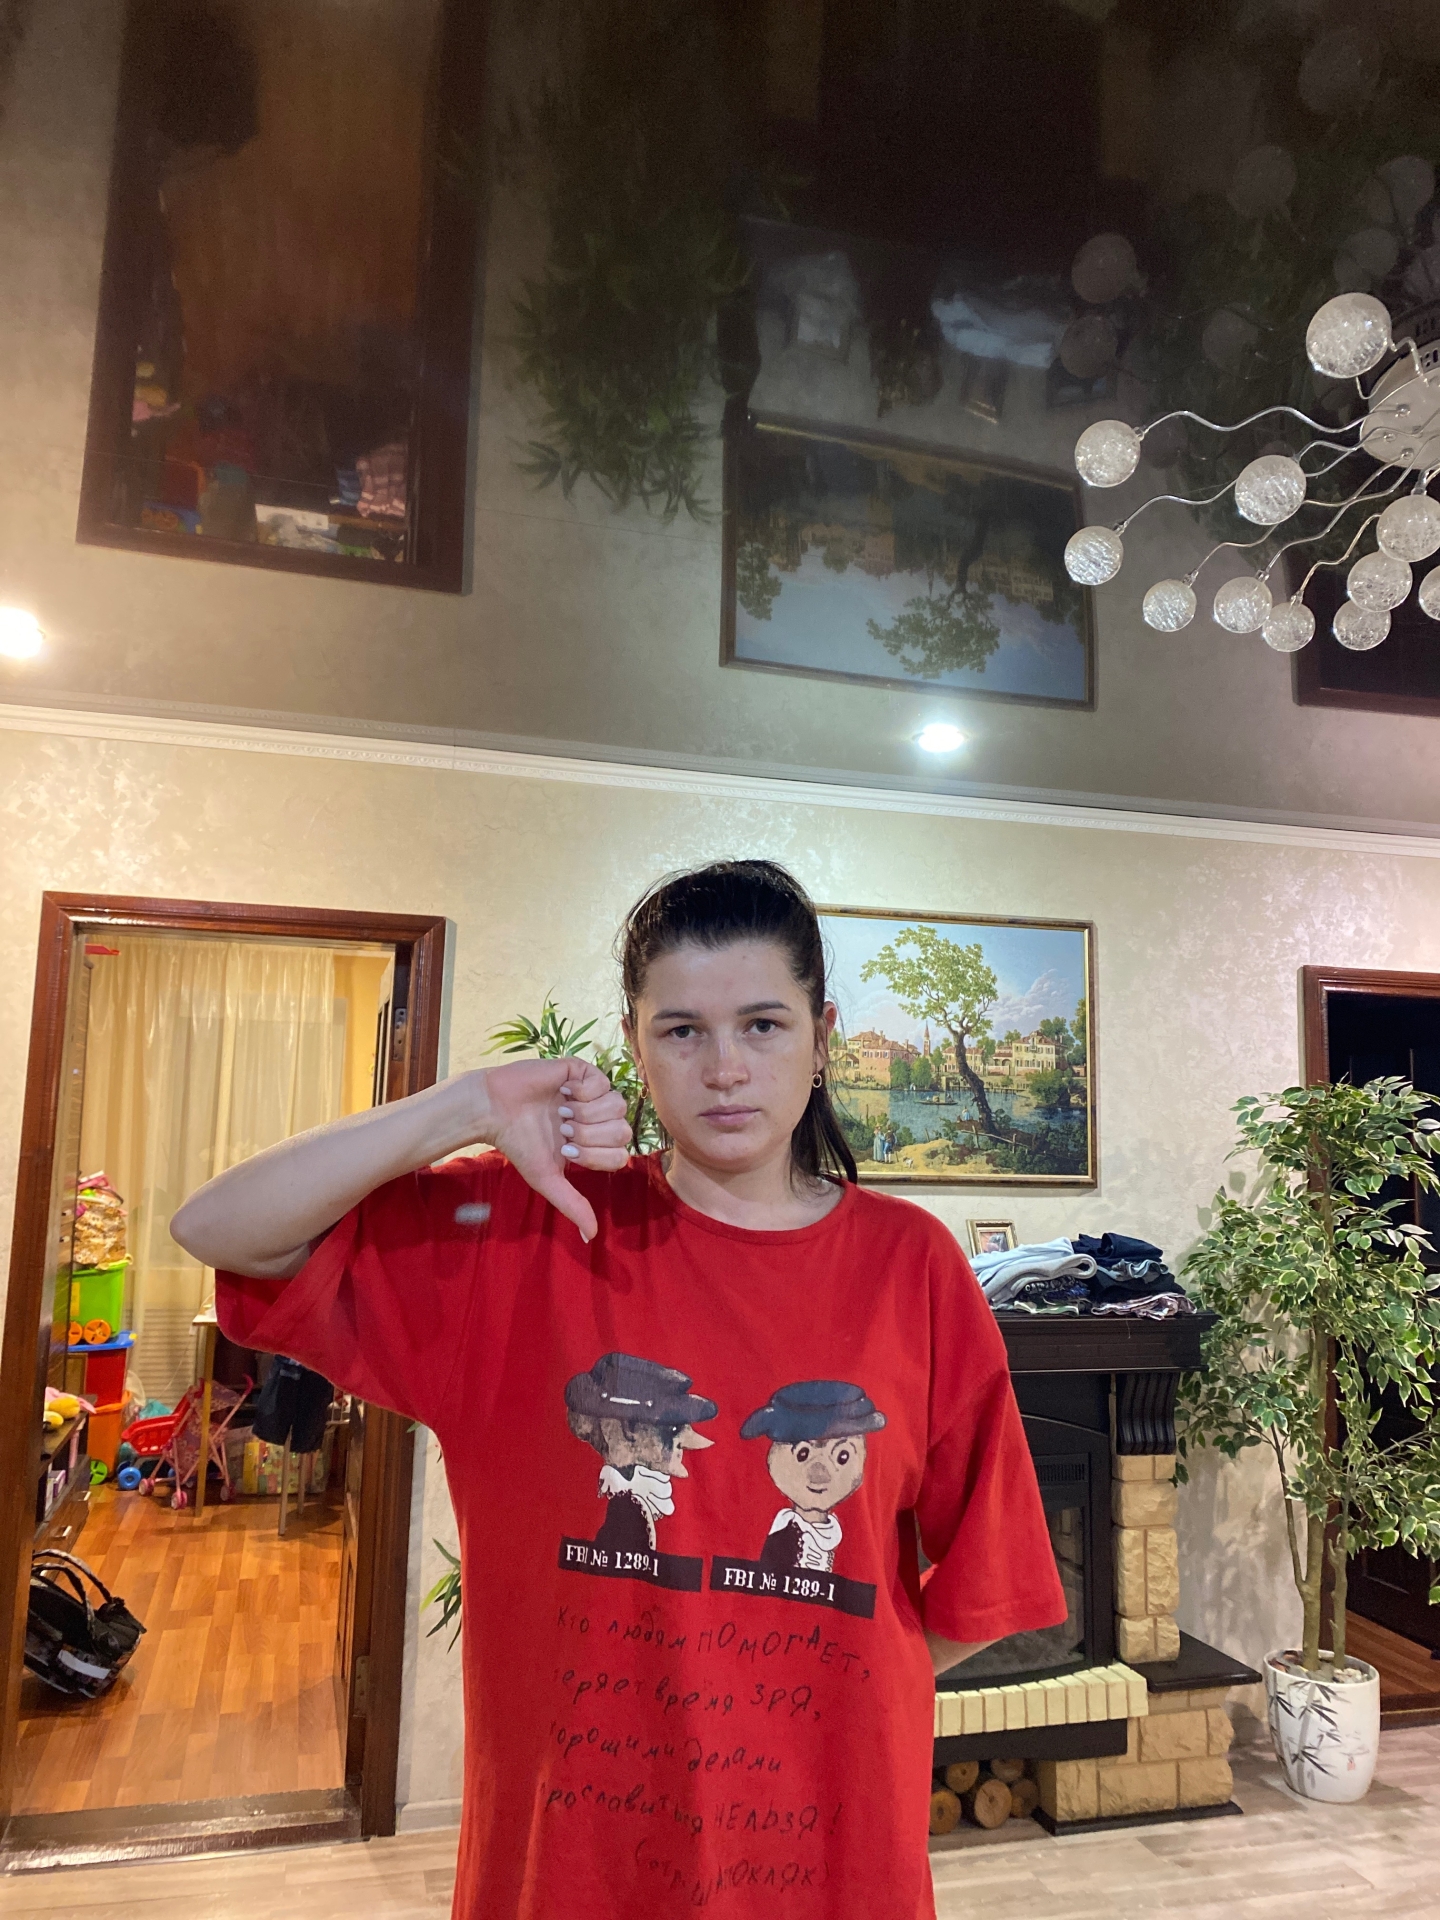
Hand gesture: dislike